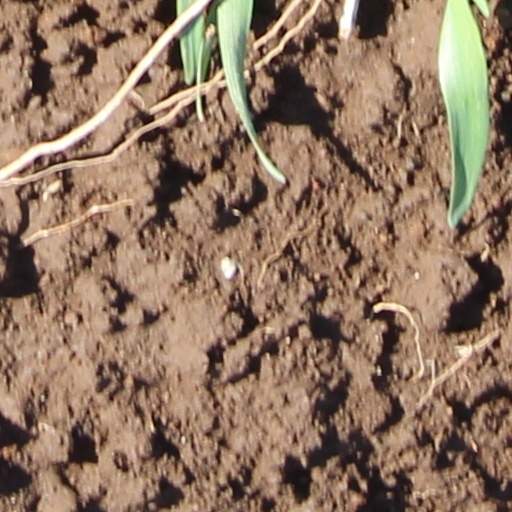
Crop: wheat